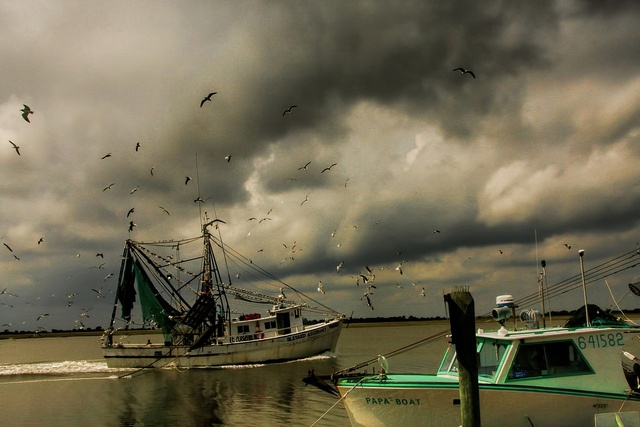
Ships sailing on a large body of water under a cloud filled sky.
A fishing boat coming back to shore with stormy skies
A cloudy sky by the harbor with boats and birds.
A ship in bad shape on the water with several seagulls flying about.
A boat surrounded by birds travels through cloudy weather.